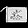
Label: Bag